Paul Rand

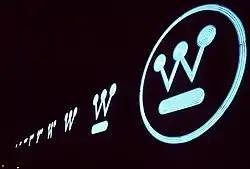
Rand's Westinghouse Sign and logo

Rand's defining corporate identity was his IBM logo in 1956, which as Mark Favermann notes "was not just an identity but a basic design philosophy which permeated corporate consciousness and public awareness." The logo was modified by Rand in 1960. The striped logo was created in 1972. The stripes were introduced as a half-toning technique to make the IBM mark slightly less heavy and more dynamic. Two variations of the "striped" logo were designed; one with eight stripes, one with thirteen stripes. The bolder mark with eight stripes was intended as the company's default logo, while the more delicate thirteen stripe version was used for situations where a more refined look was required, such as IBM executive stationery and business cards. Rand also designed packaging, marketing materials and assorted communications for IBM from the late 1950s until the late 1990s, including the well known Eye-Bee-M poster. Although Ford appointed Rand in the 1960s to redesign their corporate logo, it refused to use his modernized design.